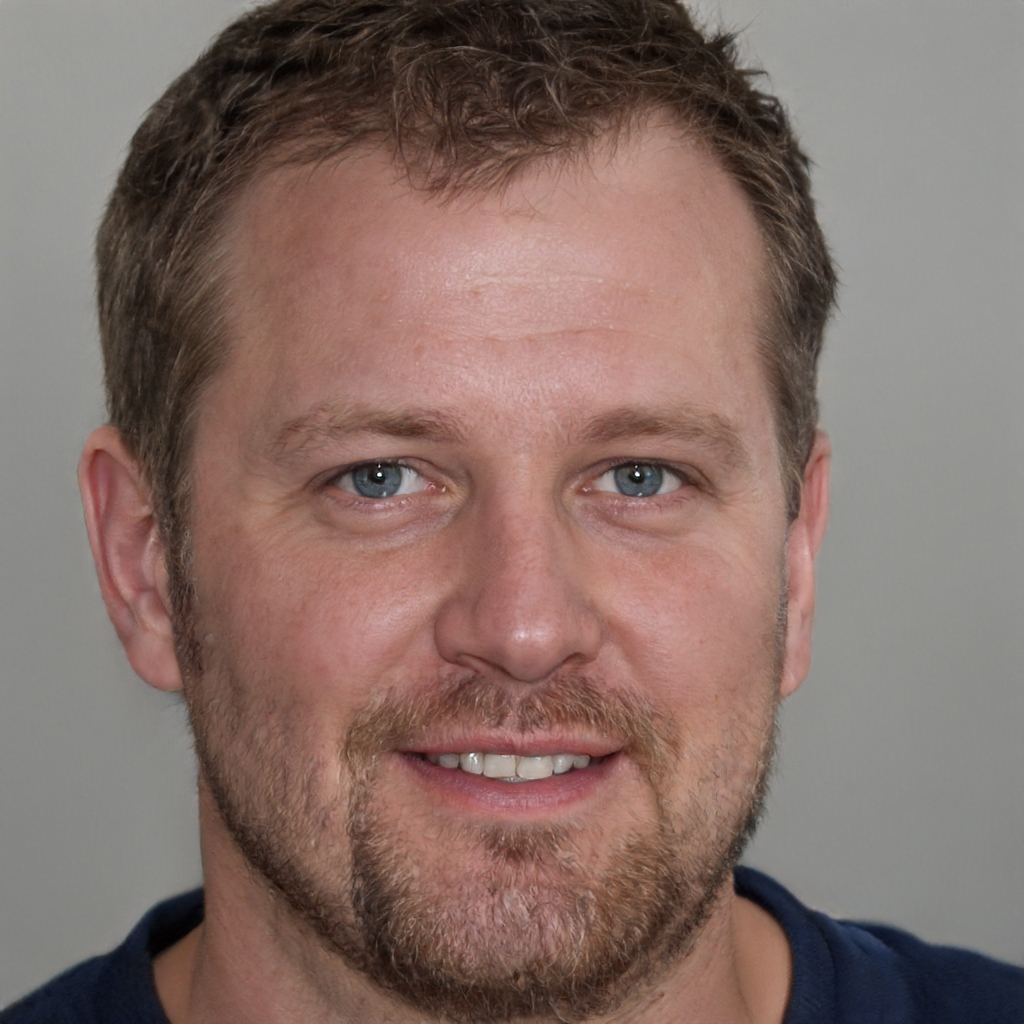
Gender: Male